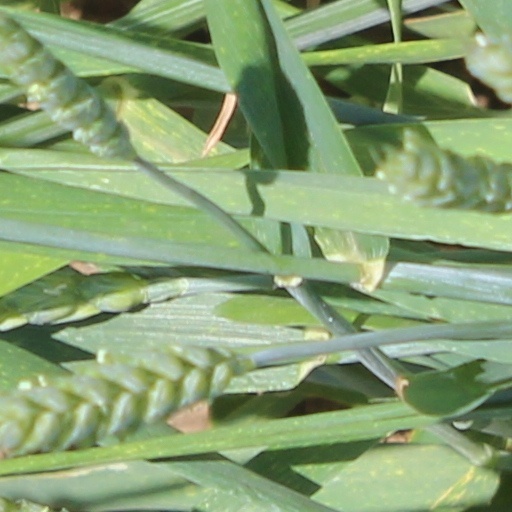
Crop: wheat